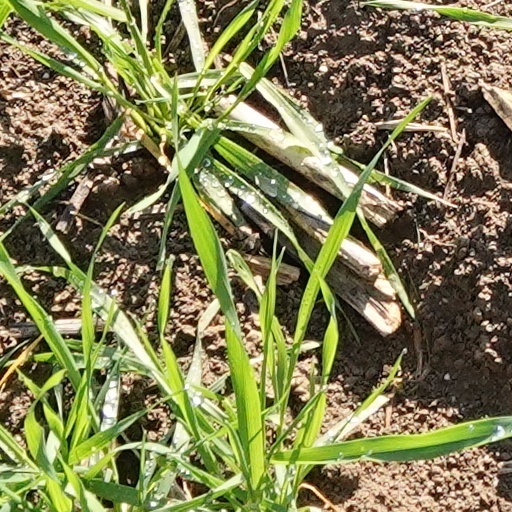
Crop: wheat